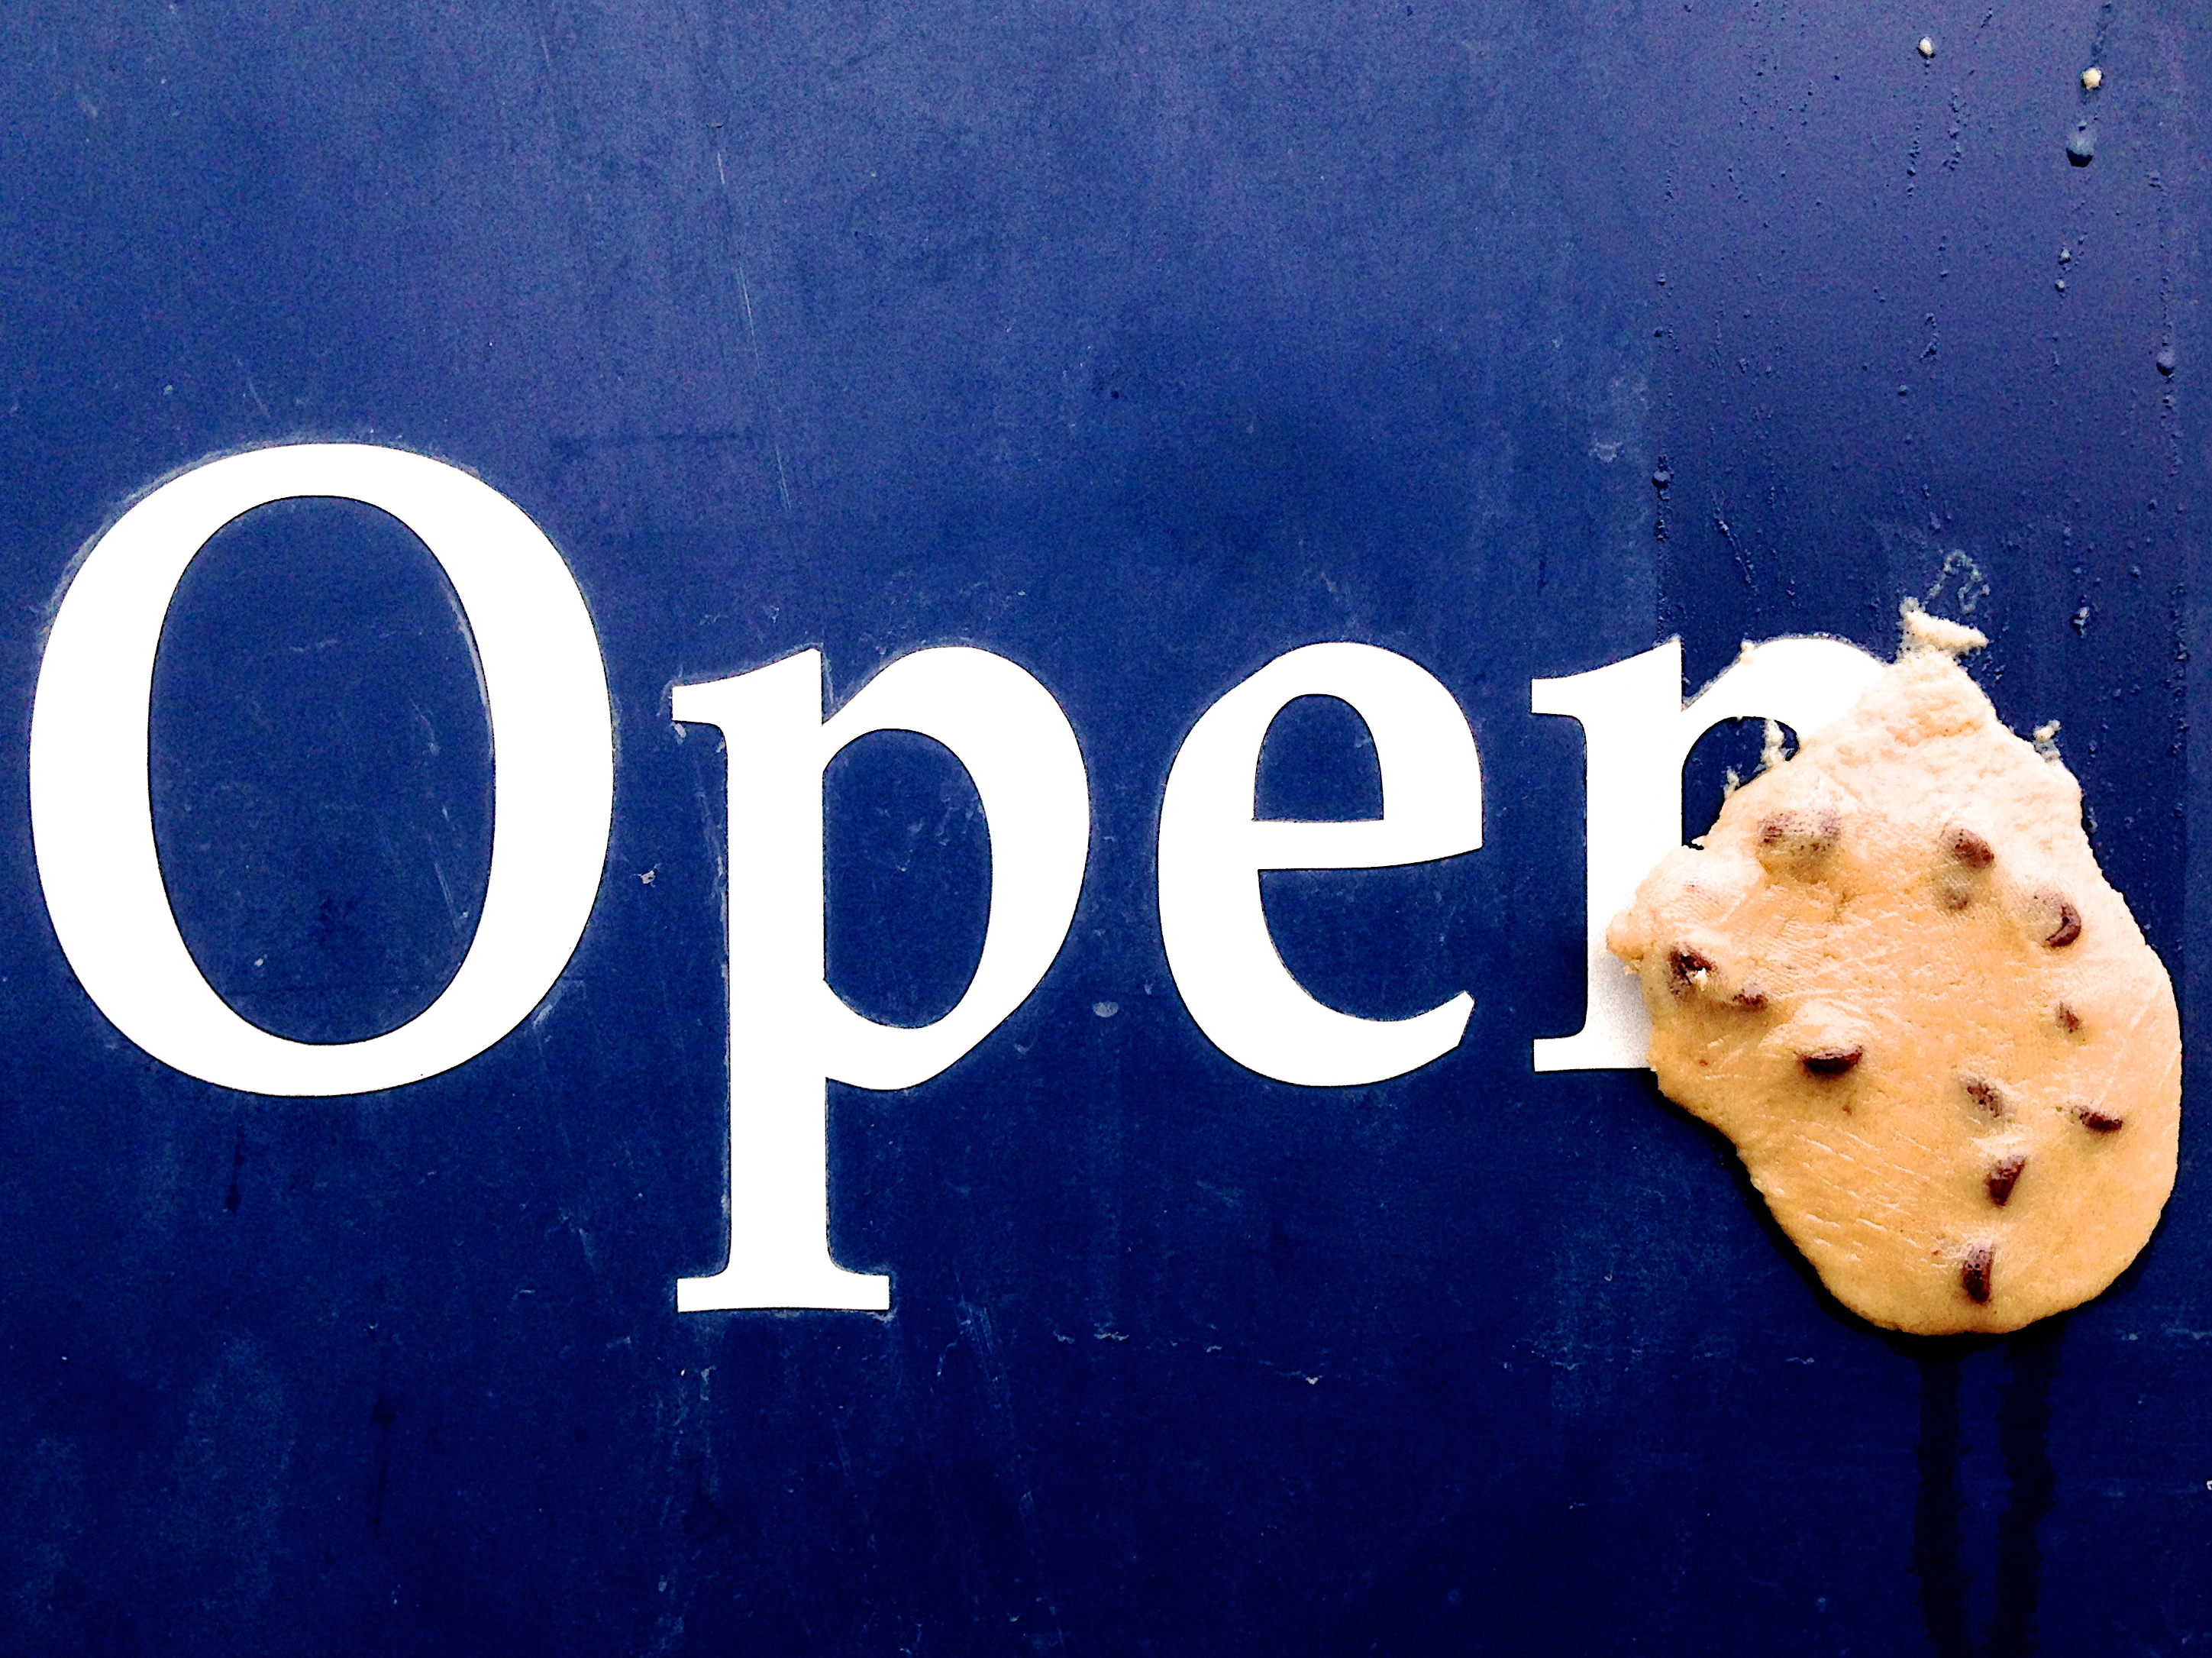
open, number, blue, brand, font, illustration, text, shape, computer wallpaper